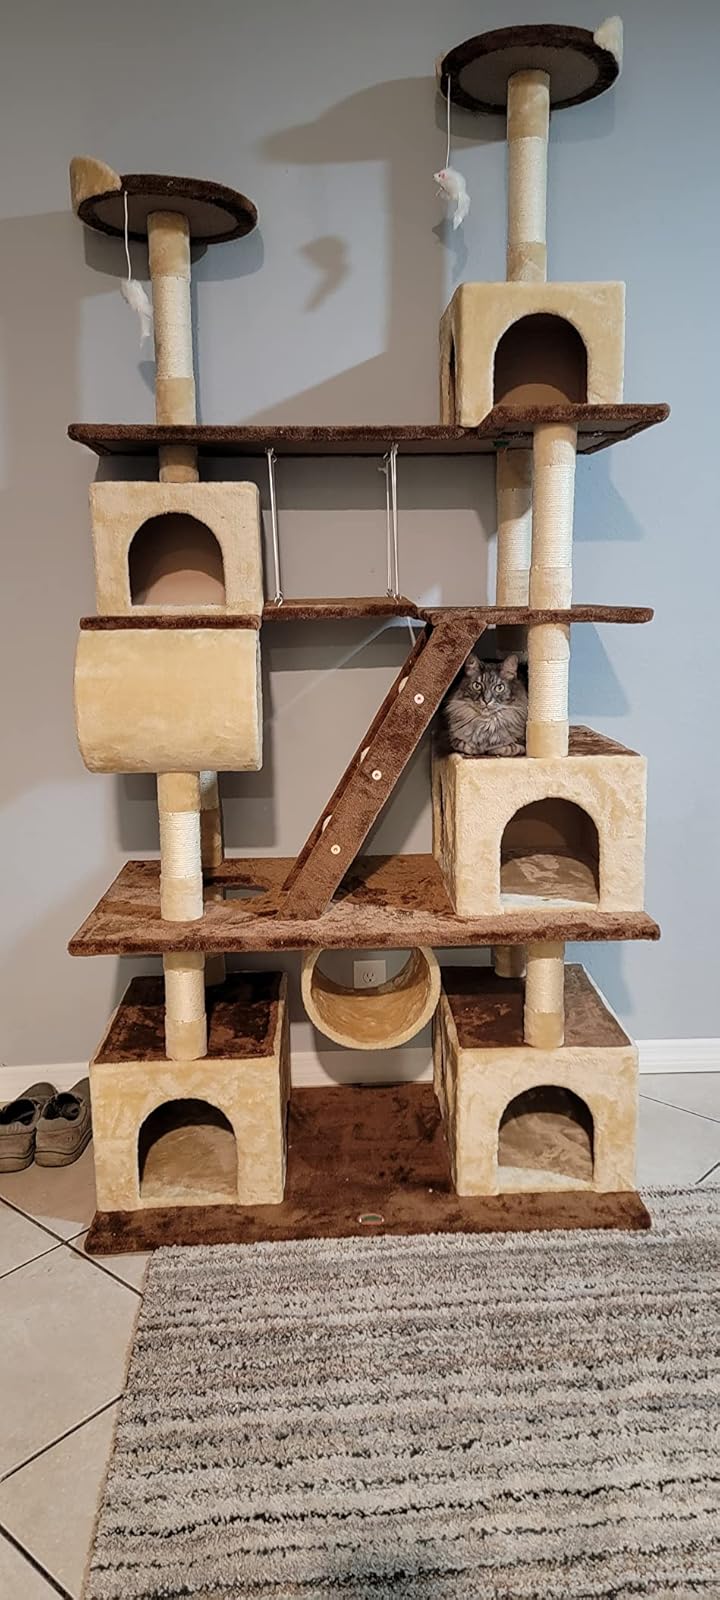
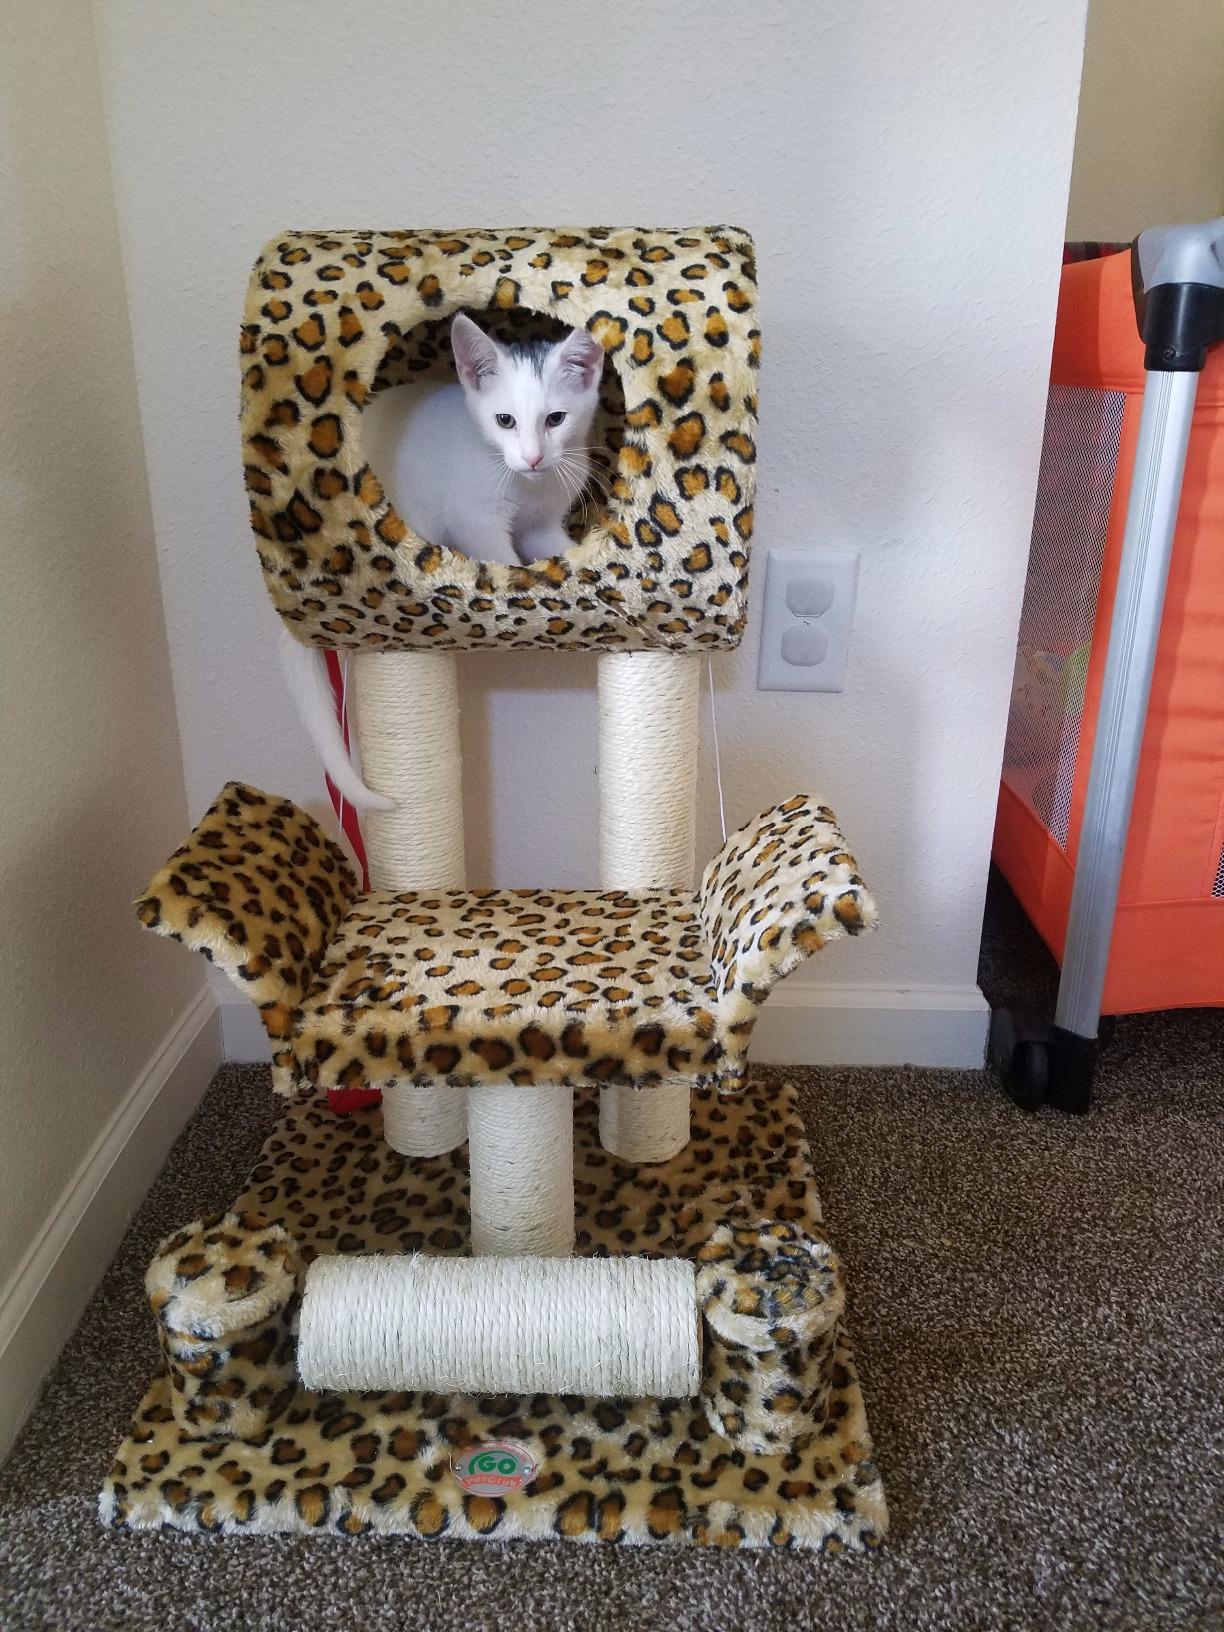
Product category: items_cat tree
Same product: no